114th Light Anti-Aircraft Regiment, Royal Artillery

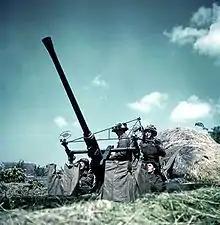
Bofors 40 mm LAA gun equipped with 'Stiffkey Stick' sights

The official conversion took place on 12 January 1942, when 549, 550, 552 and 553 S/L Btys were redesignated 372, 373, 374 and 375 LAA Btys respectively. After attending 17th LAA Practice Camp at Ballykinlar Camp, County Down, the new regiment, still under the command of Lt-Col Hoare, embarked for Fleetwood in Lancashire. Here it deployed to relieve 76th LAA Rgt at sites across Lancashire, with RHQ at Milnthorpe. The regiment was under the command of 70th AA Bde in 4th AA Division, but in May it transferred to 31st (North Midland) AA Bde of 10th AA Division in Yorkshire, with 372 Bty detached to 65th AA Bde covering Humberside. On the night of 29/30 May, assisted by searchlights, A Troop of 372 Bty at Grimsby engaged 13 enemy aircraft, and a detachment of C Trp at a site in Hull also engaged one aircraft.